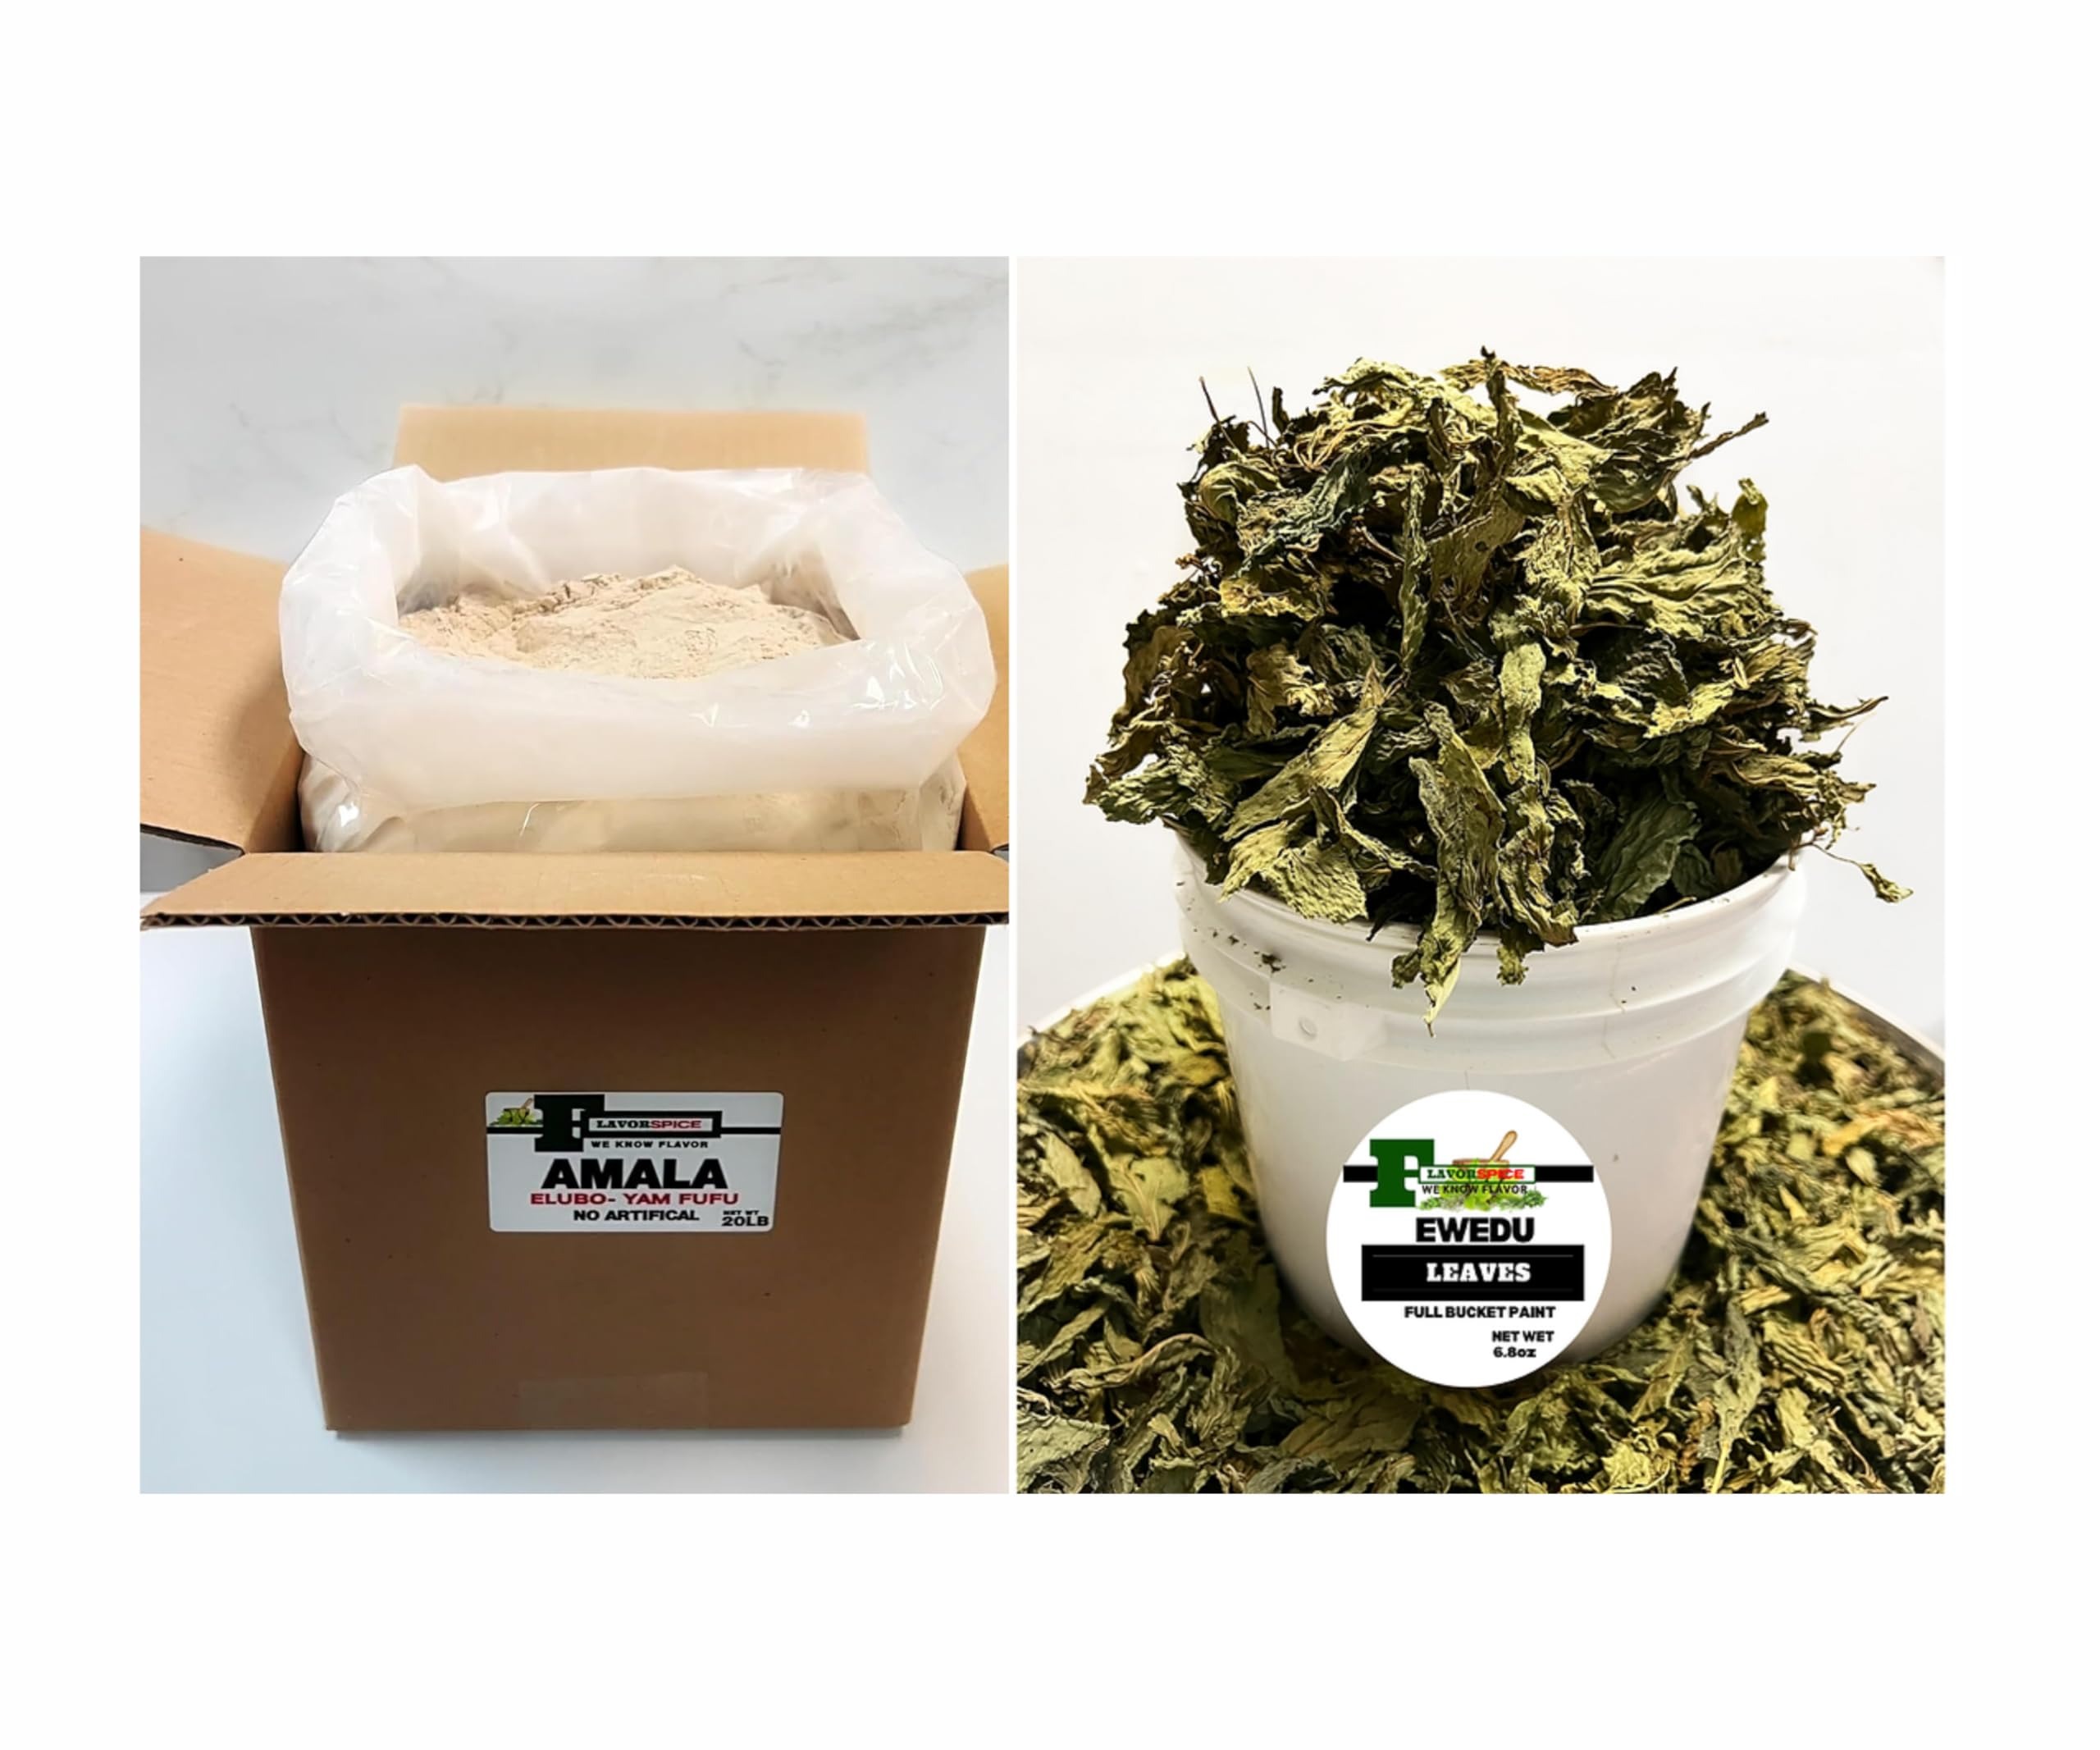
Item Name: Amala Elubo Yam Fufu (100% Yam) 1 Box of 20LB with 1 bucket of Ewedu Leaves 1 FULL BUCKET (6.80oz) COMBO PACK
Bullet Point 1: This is a Combo Pack This offer comes with 1 box of 20lb Amala Elubo and 1 full bucket of Ewedu Leaves:
Bullet Point 2: Ewedu Leaves Full Bucket Ewedu leaves are also known as jute leaves in English. Ewedu leaves are a type of leafy vegetable that are found in tropical and subtropical regions of the world, such as Africa. They are used as a food source and can add flavor and act as thickeners in soups, stews, and sauces.
Bullet Point 3: Amala Elubo Flavor Spice Amala is purely yam base. Yams that are white in colour but turn brown when dried which gives àmàlà its colour (thick brown colour). Carefully and neatly soucred directly farm and made in small batch inother to maintain quality during production. Easy to prepare, eat with any soup of your choice (Egusi, gbono soup, Efo Riro, etc.). It is a popular food in Western Africa, it is known as kokonte in Ghana and Togo, and amala in Nigeria.
Product Description: This is a Combo Pack This offer comes with 1 box of 20lb Amala Elubo and 1 full bucket of Ewedu Leaves: Ewedu Leaves Full Bucket Ewedu leaves are also known as jute leaves in English. Ewedu leaves are a type of leafy vegetable that are found in tropical and subtropical regions of the world, such as Africa. They are used as a food source and can add flavor and act as thickeners in soups, stews, and sauces. Amala Elubo Flavor Spice Amala is purely yam base. Yams that are white in colour but turn brown when dried which gives àmàlà its colour (thick brown colour). Carefully and neatly soucred directly farm and made in small batch inother to maintain quality during production. Easy to prepare, eat with any soup of your choice (Egusi, gbono soup, Efo Riro, etc.). It is a popular food in Western Africa, it is known as kokonte in Ghana and Togo, and amala in Nigeria.
Value: 320.0
Unit: Ounce

Price: 90